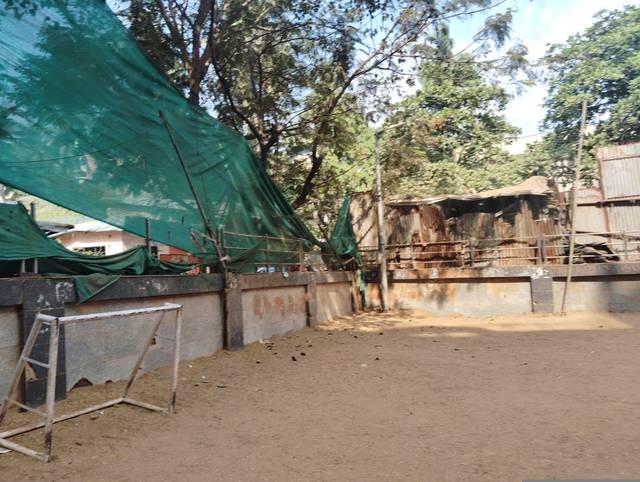
Region: India
Coordinates: 19.074, 72.862